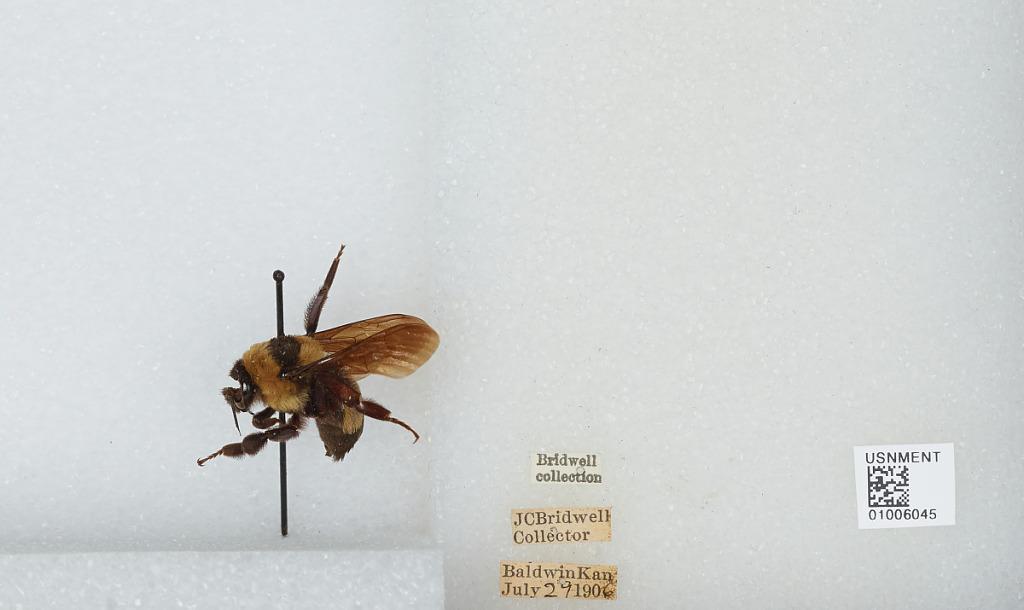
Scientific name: Bombus (Fraternobombus) fraternus (Smith)
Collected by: J. Bridwell
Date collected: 1906-7-29
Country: United States
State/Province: Kansas
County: Douglas
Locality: Baldwin
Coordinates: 38.7775, -95.1875